Bathurst-class corvette

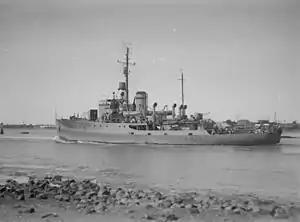
, one of 18 "Bathurst"-class corvettes assigned to the British Pacific Fleet, underway in 1945

In early 1945, eighteen "Bathurst"-class corvettes were assigned to the British Pacific Fleet. Eight of these ships cleared Victoria Harbour before the BPF arrived in Hong Kong at the end of the Japanese occupation, while three-, , and -were present in Tokyo Bay when the Japanese Instrument of Surrender was signed.